Gray-lined hawk

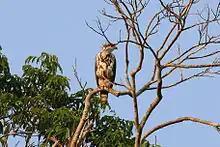
JuvenileCristalino River, South Amazon, Brazil

It feeds mainly on lizards and snakes, but will also take insects (such as beetles and grasshoppers), small mammals (such as rabbits, squirrels and mice), birds (such as quails and nestling doves), frogs, toads, other amphibians and fish. It usually sits on an open high perch from which it swoops on its prey, but will also hunt from a low glide.